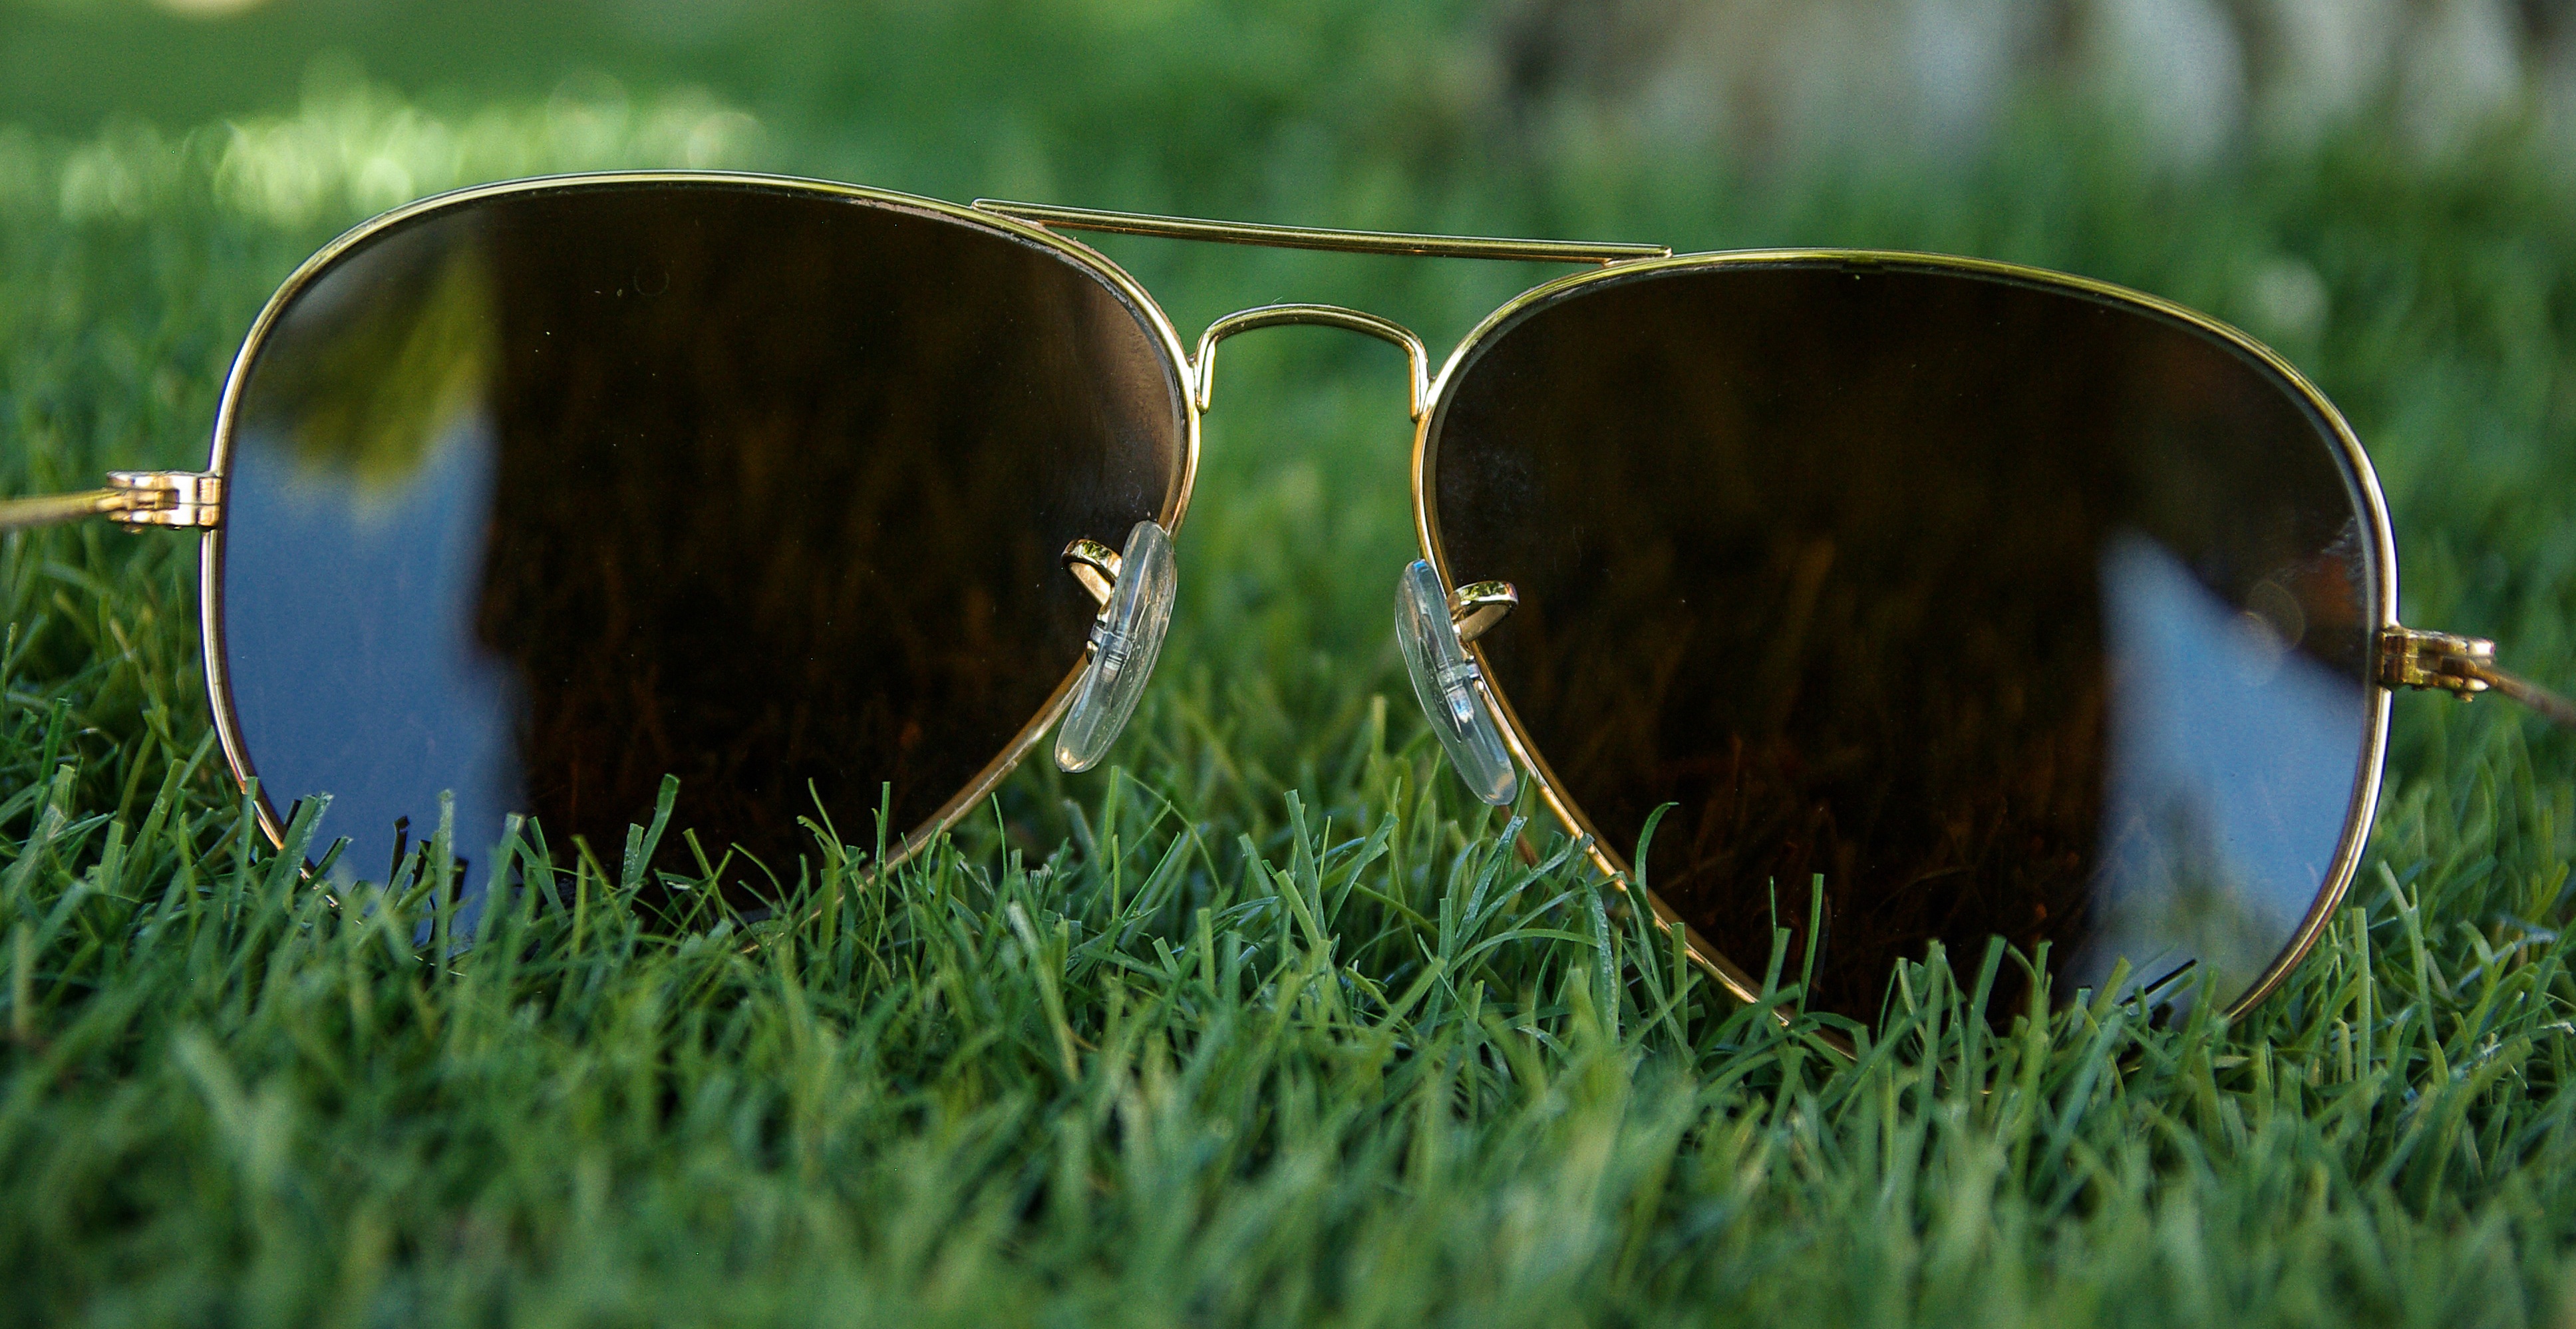
grass, view, green, eyes, sunglasses, glasses, protection, macro photography